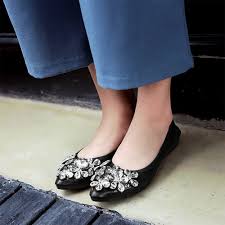
Label: Ballet Flat